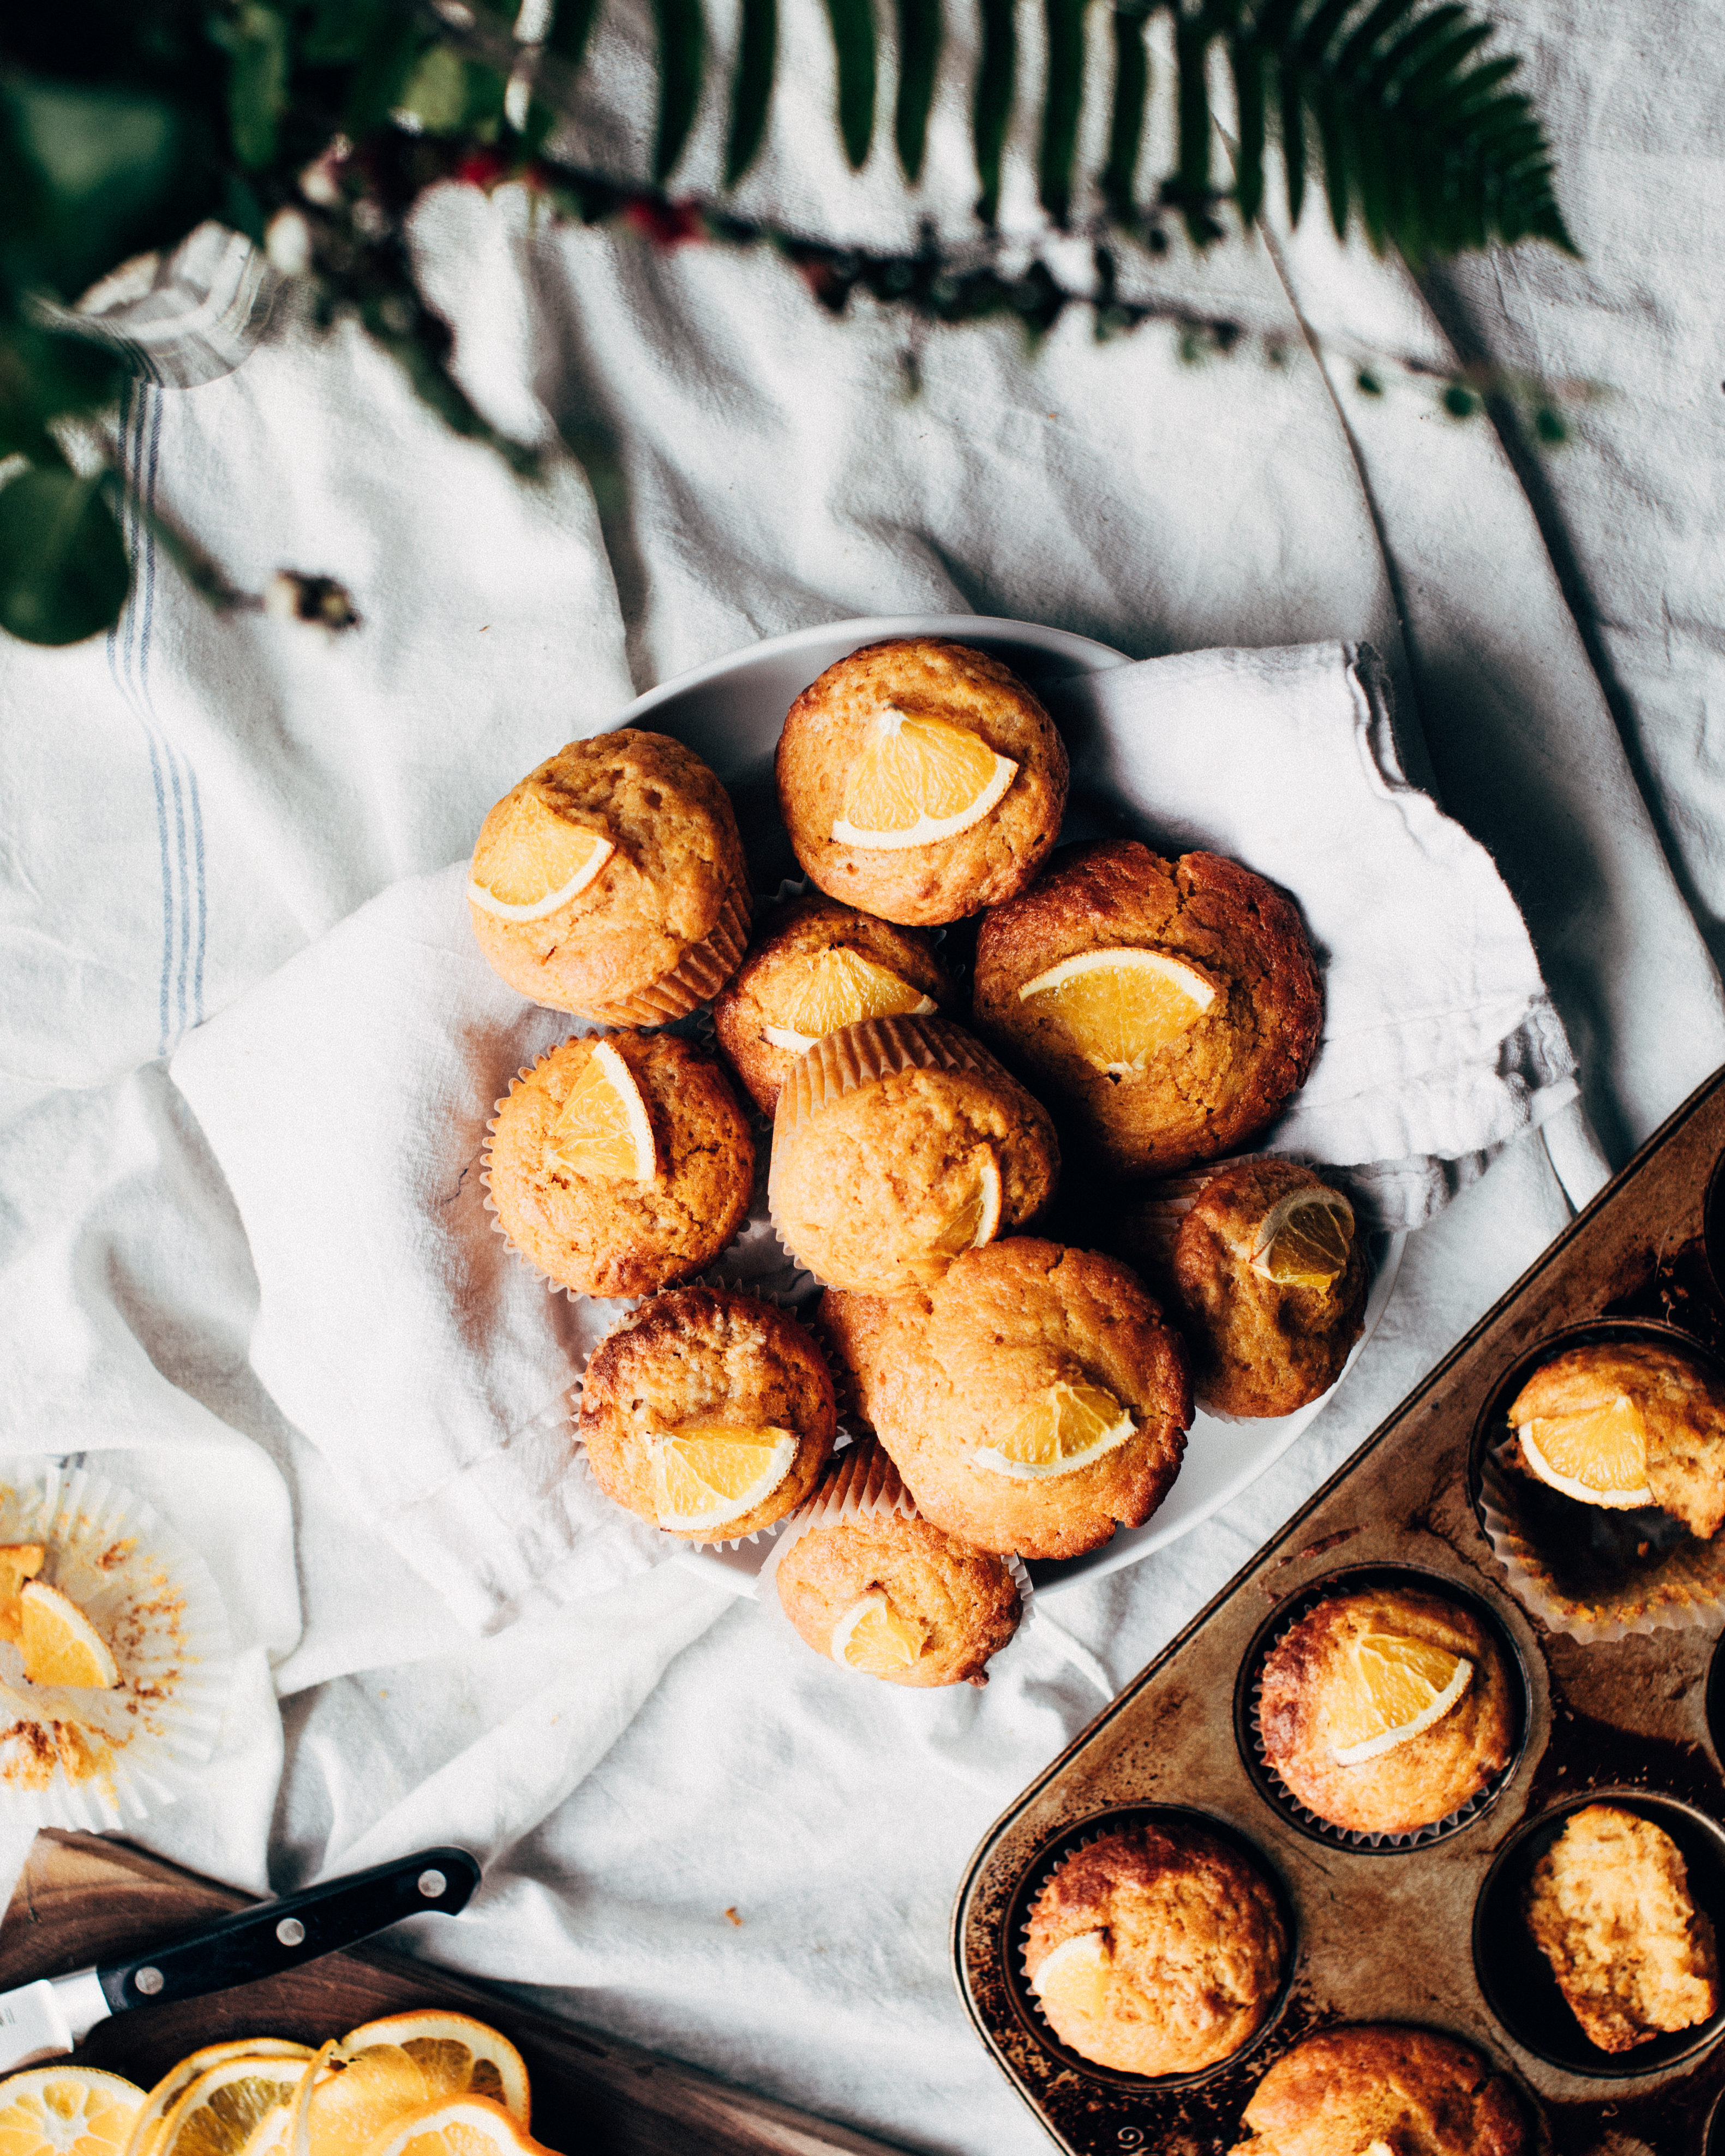
plant, fruit, sweet, orange, dish, meal, food, cooking, produce, vegetable, breakfast, baking, healthy, dessert, delicious, pastry, health, close up, bake, coconut, white cloth, tasty, snacks, cupcakes, flavor, flowering plant, land plant, baking pan